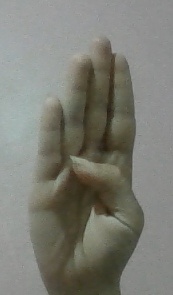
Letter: kaaf